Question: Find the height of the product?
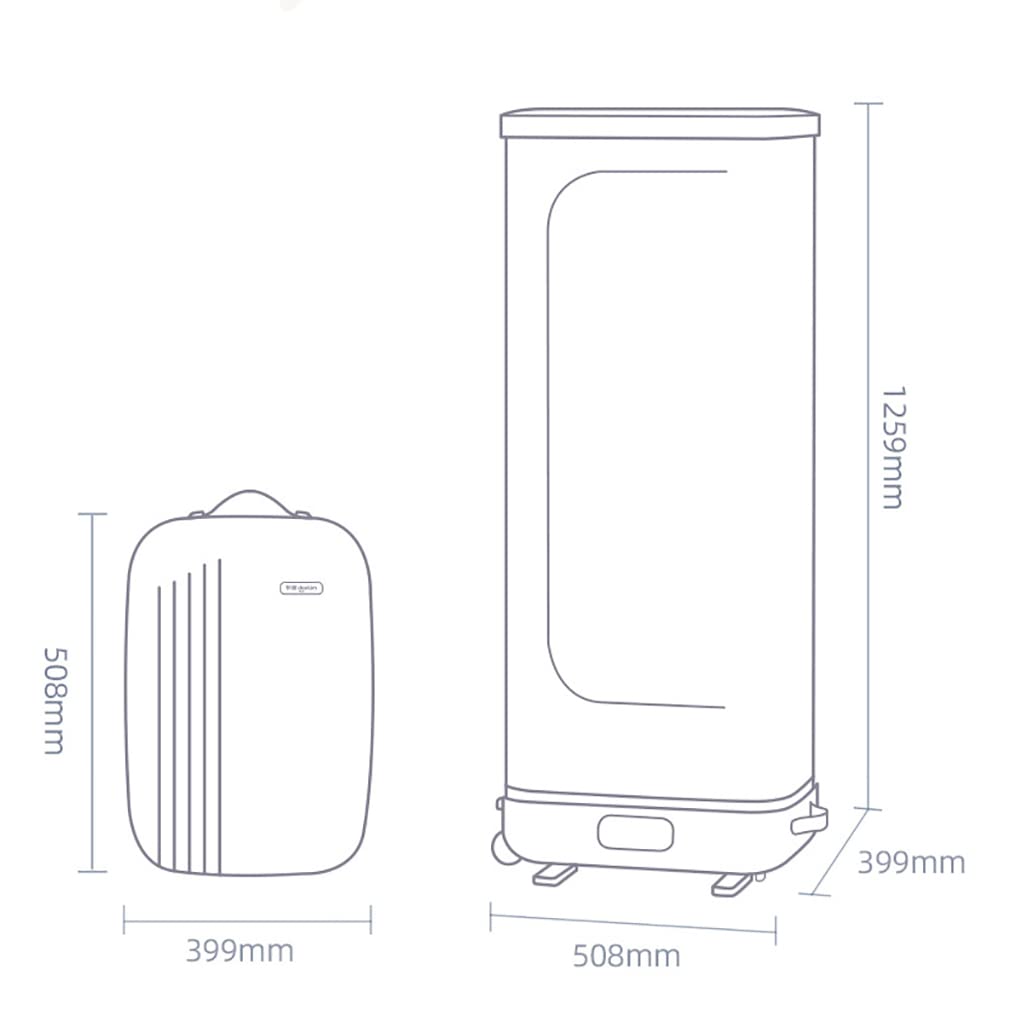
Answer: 1259.0 millimetre